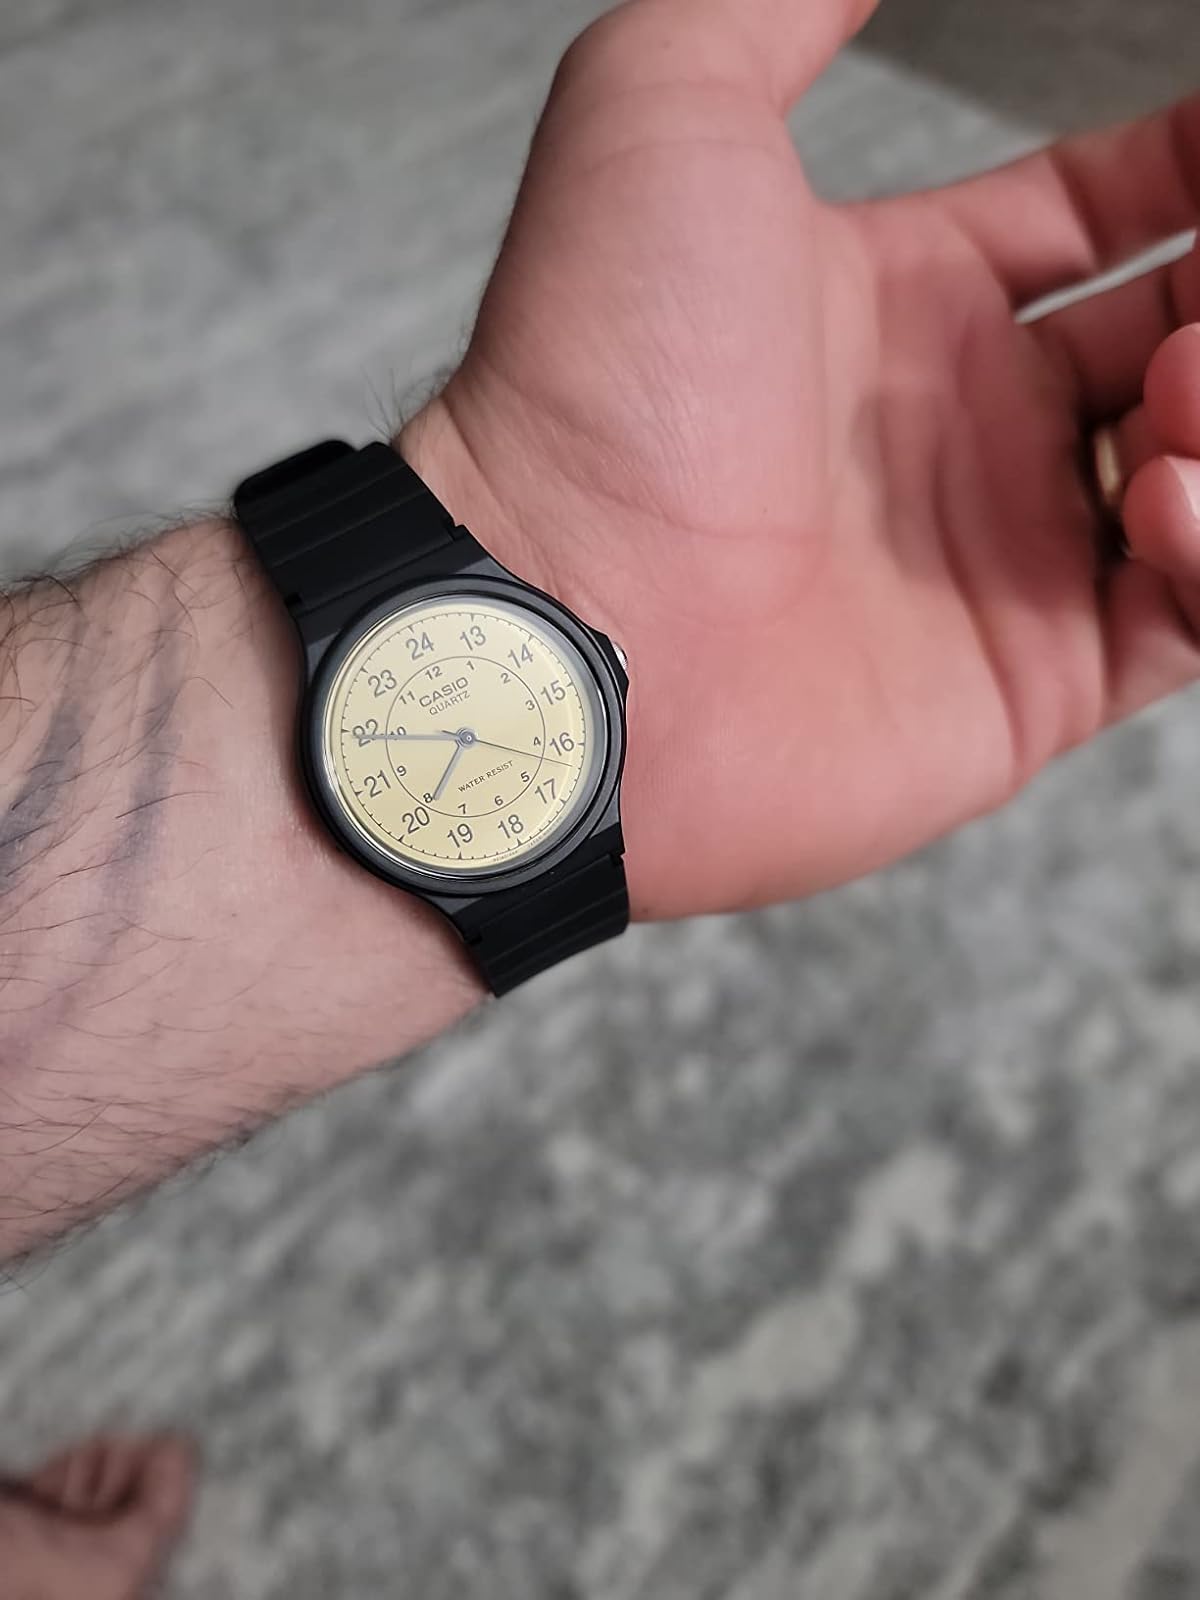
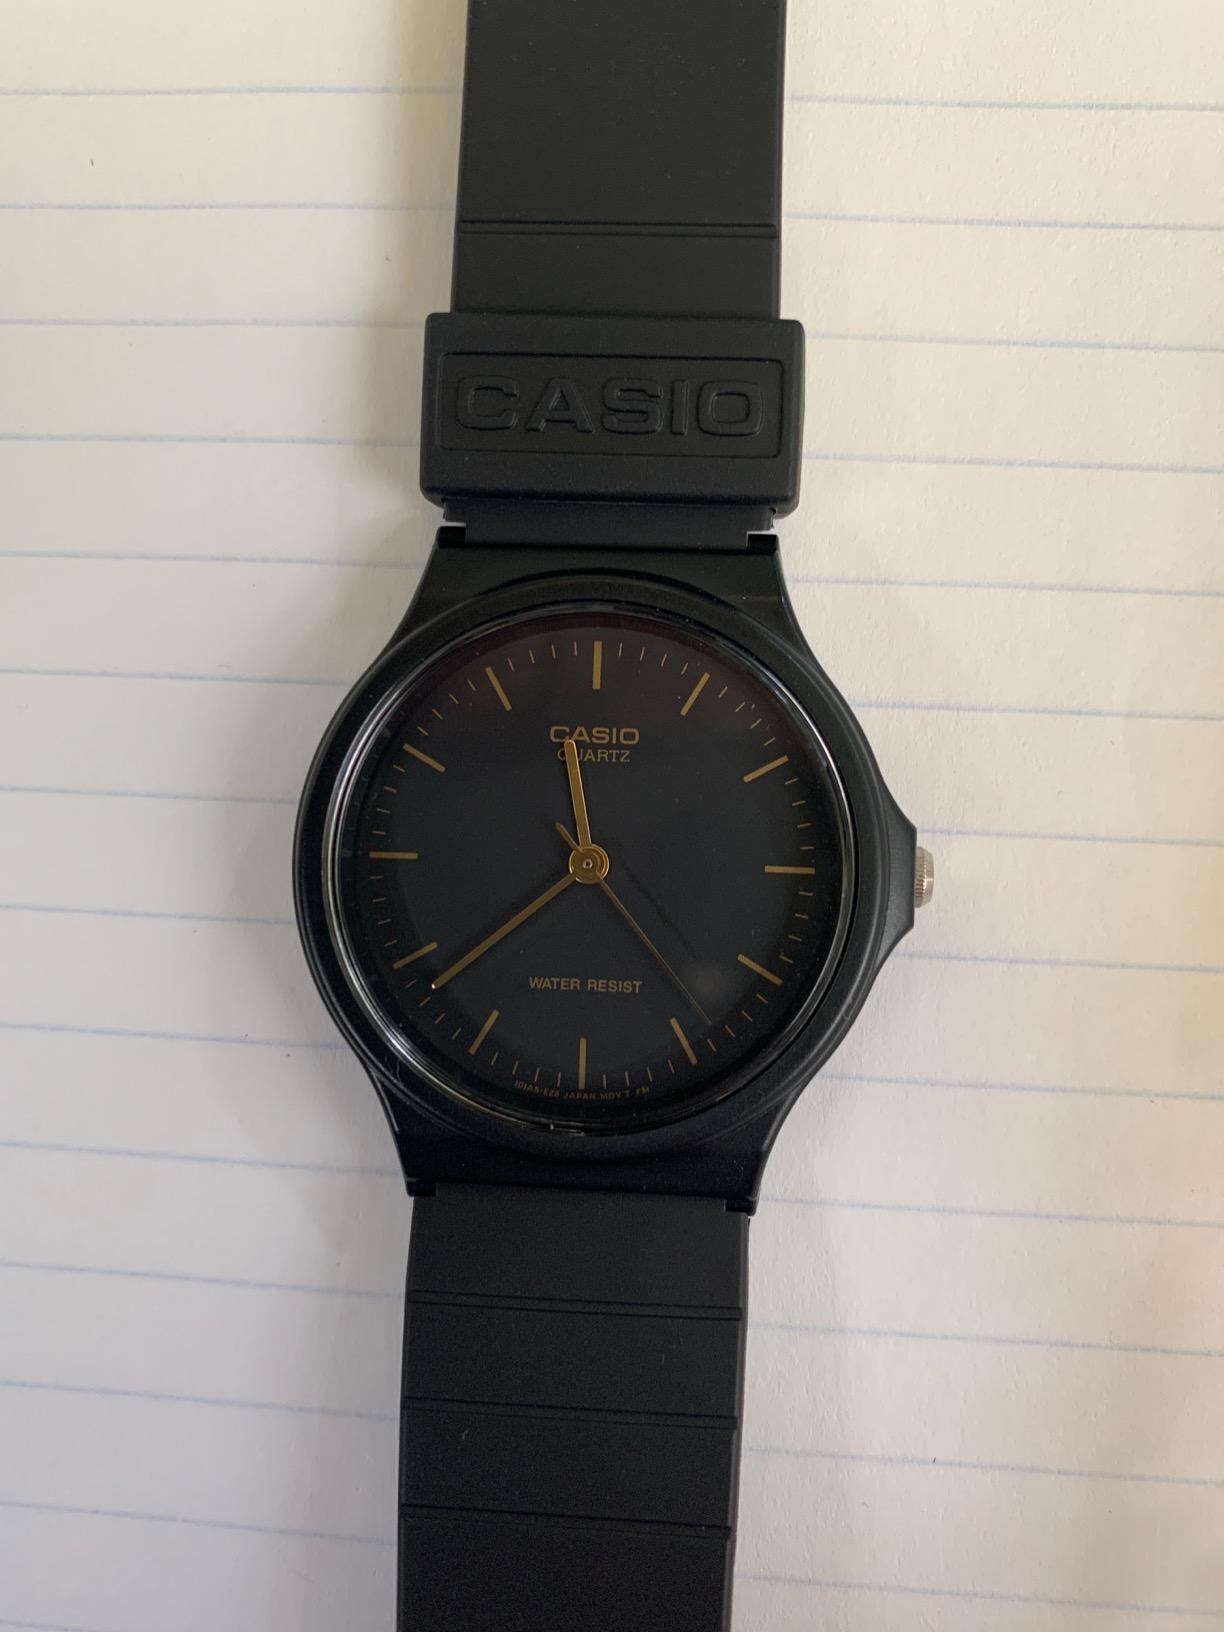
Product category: accessories_watch
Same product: no